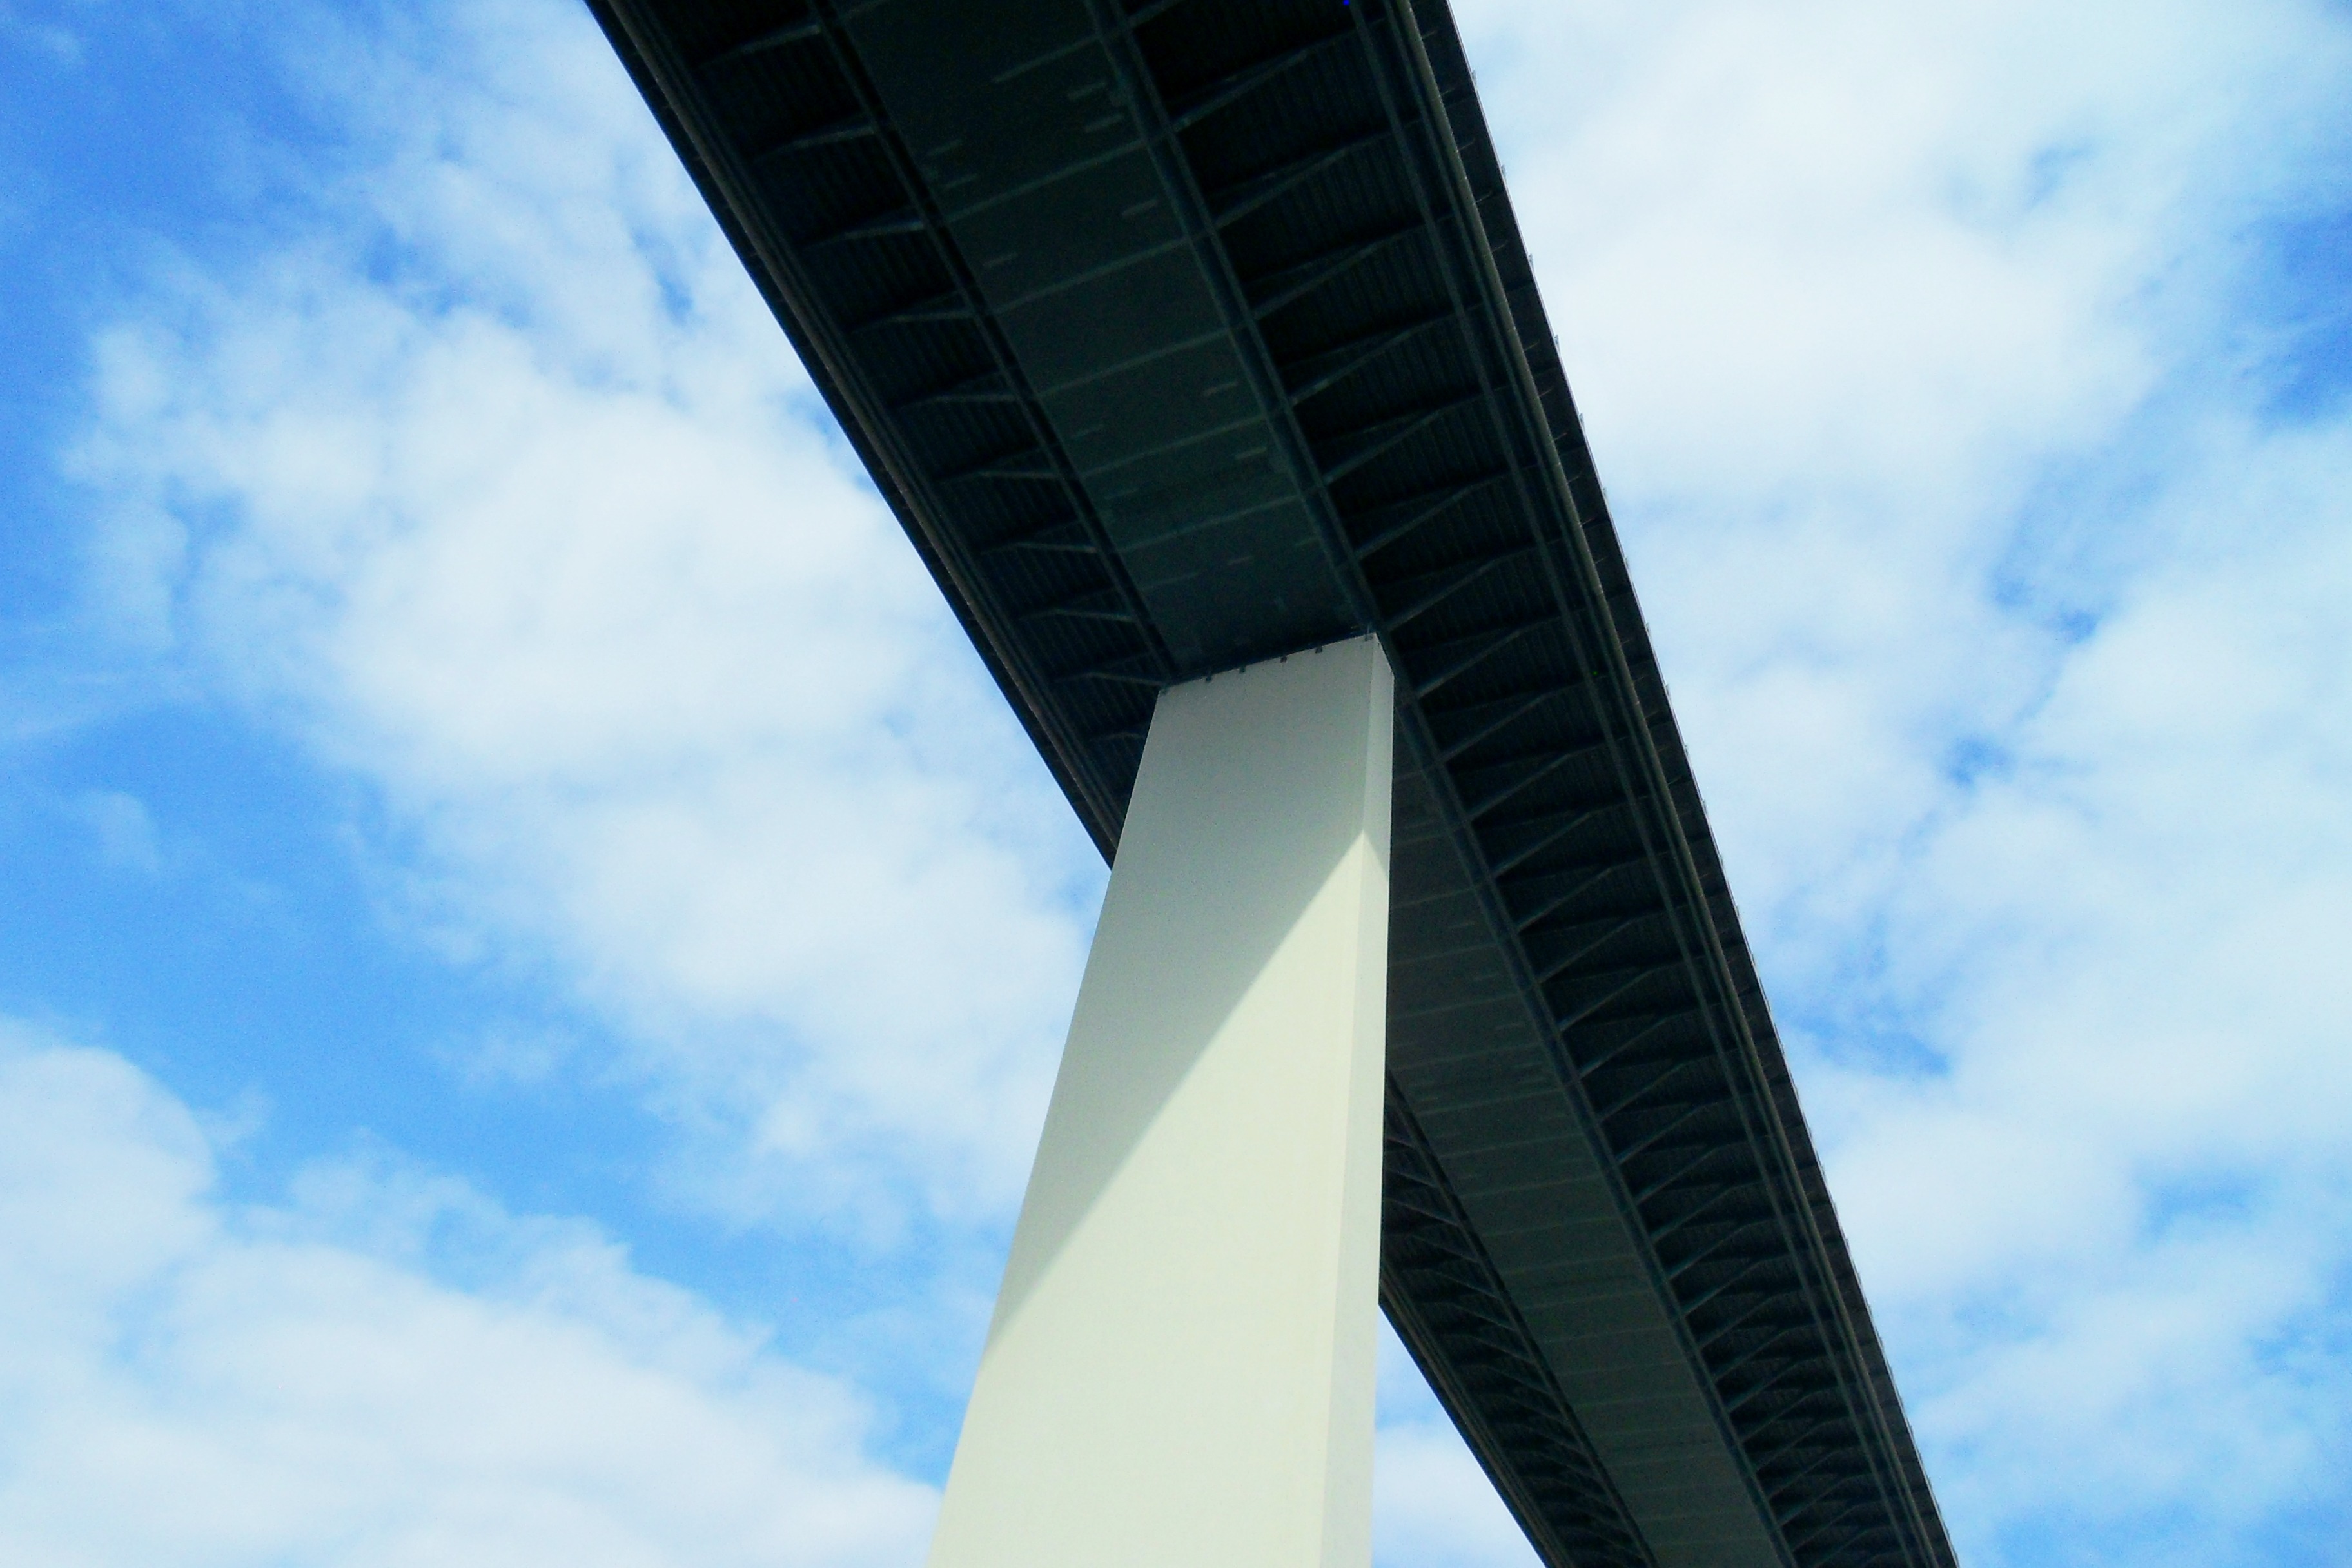
cloud, architecture, structure, sky, bridge, traffic, highway, skyscraper, daytime, line, reflection, tower, landmark, facade, blue, concrete, tower block, germany, highway bridge, atmosphere of earth